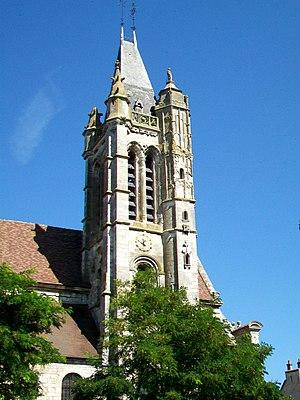
La façade sud du clocher.
L'église Saint-Pierre-Saint-Paul est une église catholique située à Goussainville, en France. C'est au moins la troisième église sur le même emplacement, édifiée pour l'essentiel entre 1550 et 1564 dans le style de la Renaissance, avec une ornementation particulièrement riche et élaborée pour un petit village rural. Les arcs brisés et les voûtes d'ogives rappellent encore l'architecture gothique, tandis que les chapiteaux, entablements et pilastres sont d'inspiration antique. Le plan est très simple, et ne prévoit qu'un vaisseau central aveugle accompagné de deux bas-côtés, ainsi qu'une petite chapelle, l'ensemble se terminant par un chevet plat. Les travaux sont financés par le seigneur Antoine de Nicolaï, premier président de la Cour des comptes, et sont peut-être dirigés par le maître-maçon Nicolas de Saint-Michel. Il faut encore une dernière campagne de travaux au début du XVIIᵉ siècle pour terminer la reconstruction des murs extérieurs. L'église actuelle conserve encore des éléments de l'église romane tardive et gothique primitive du XIIᵉ siècle, en l'occurrence deux travées du bas-côté sud avec un ancien portail et le premier étage du clocher, profondément remanié.